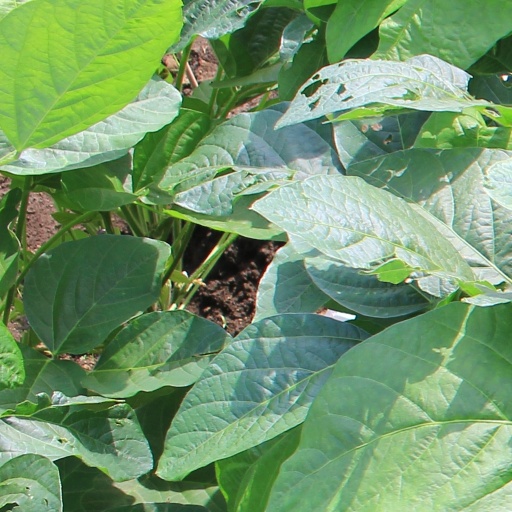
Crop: soybean